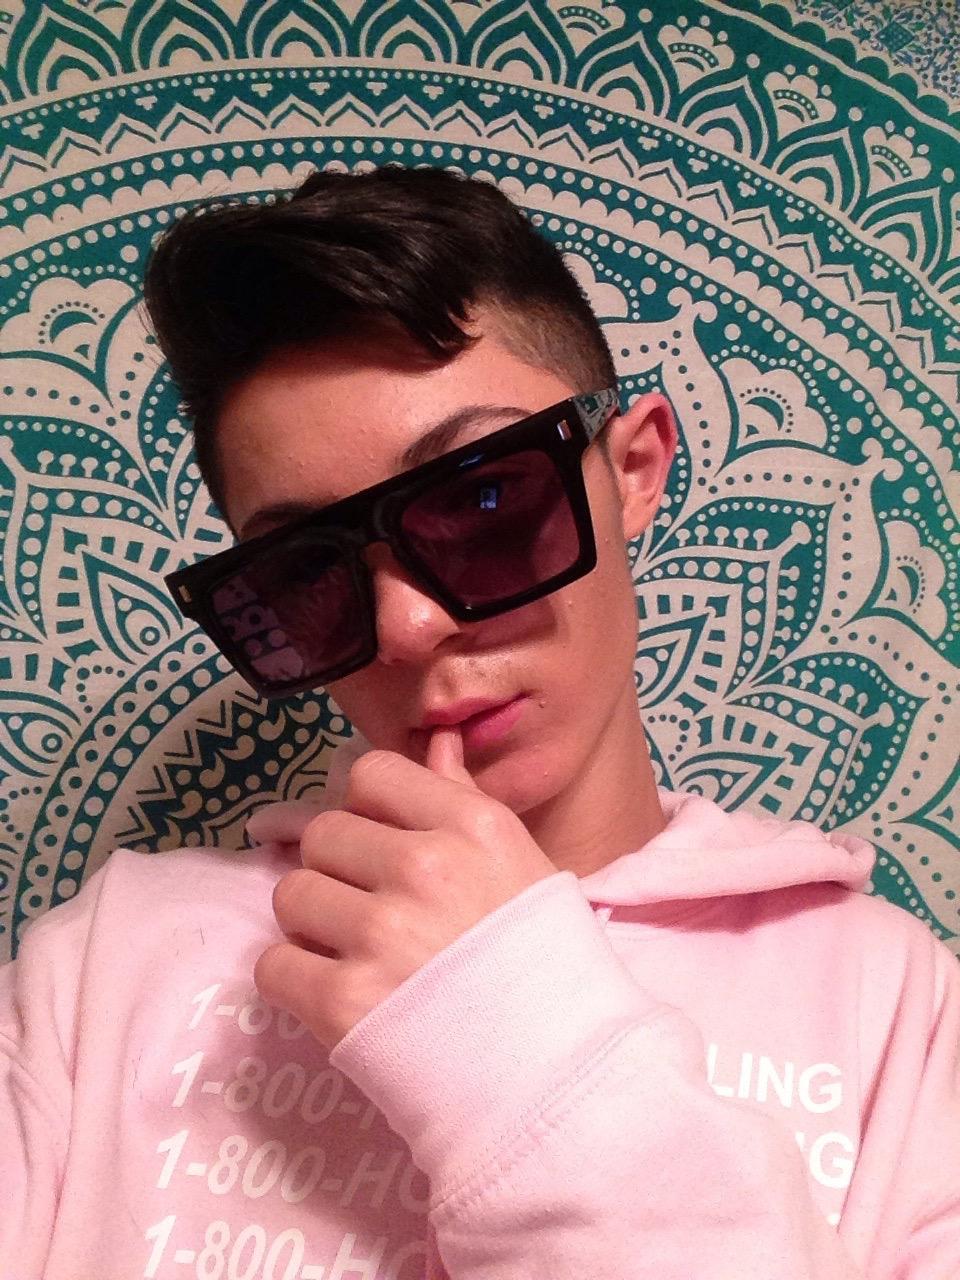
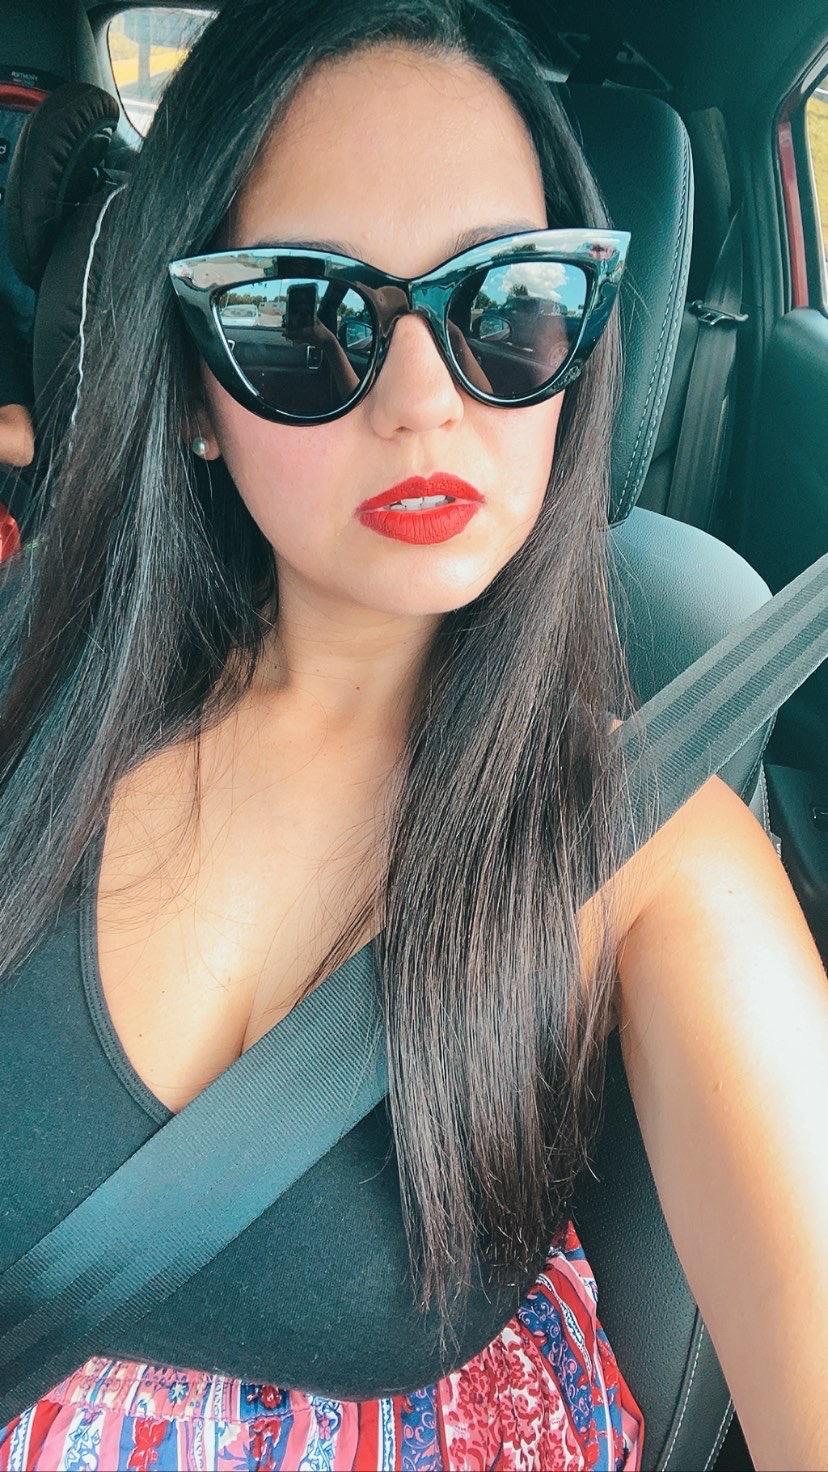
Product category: accessories_sunglasses
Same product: no